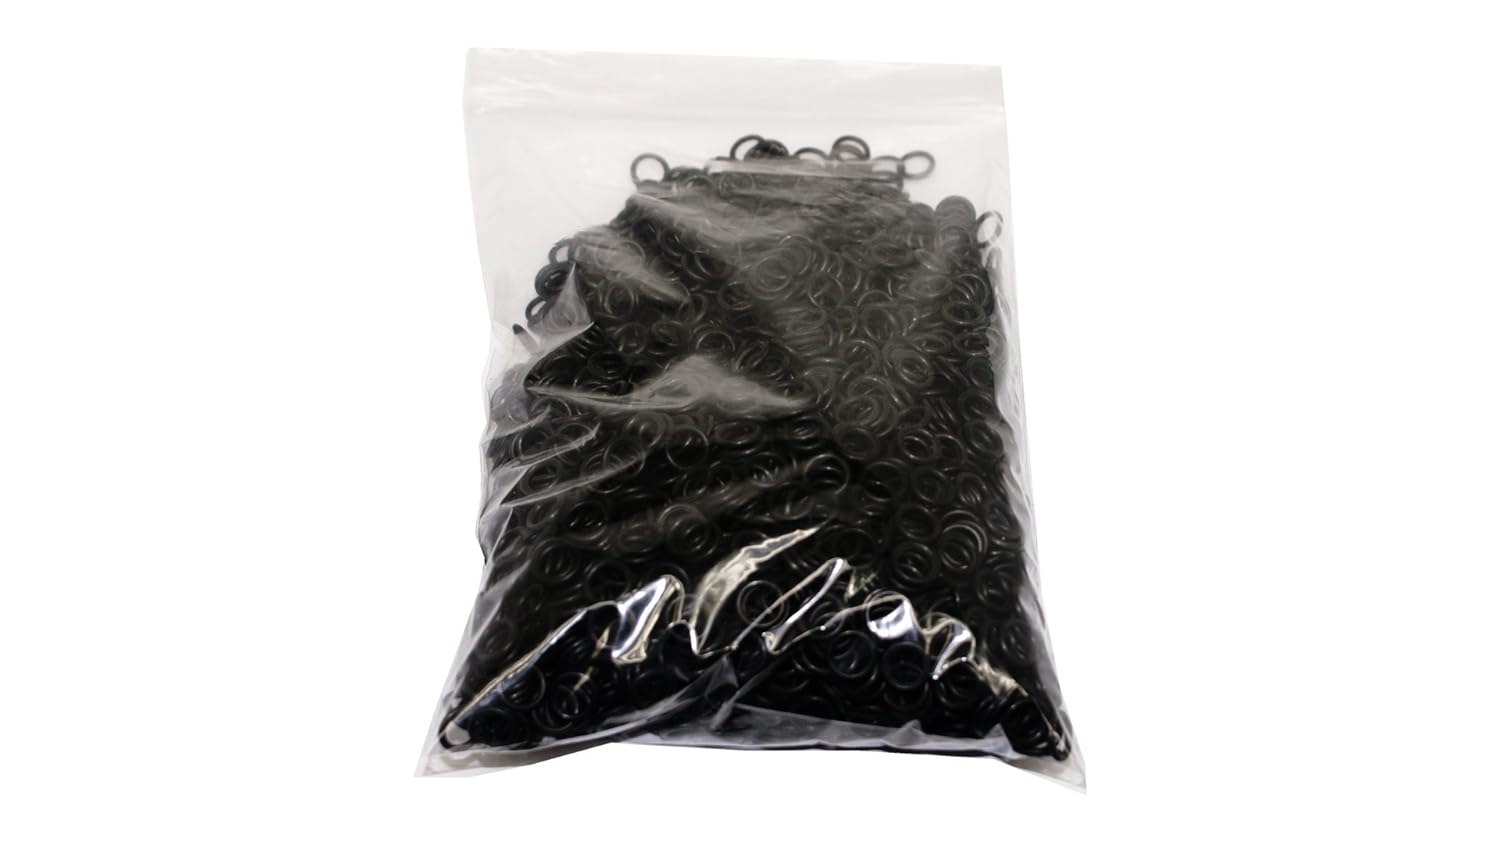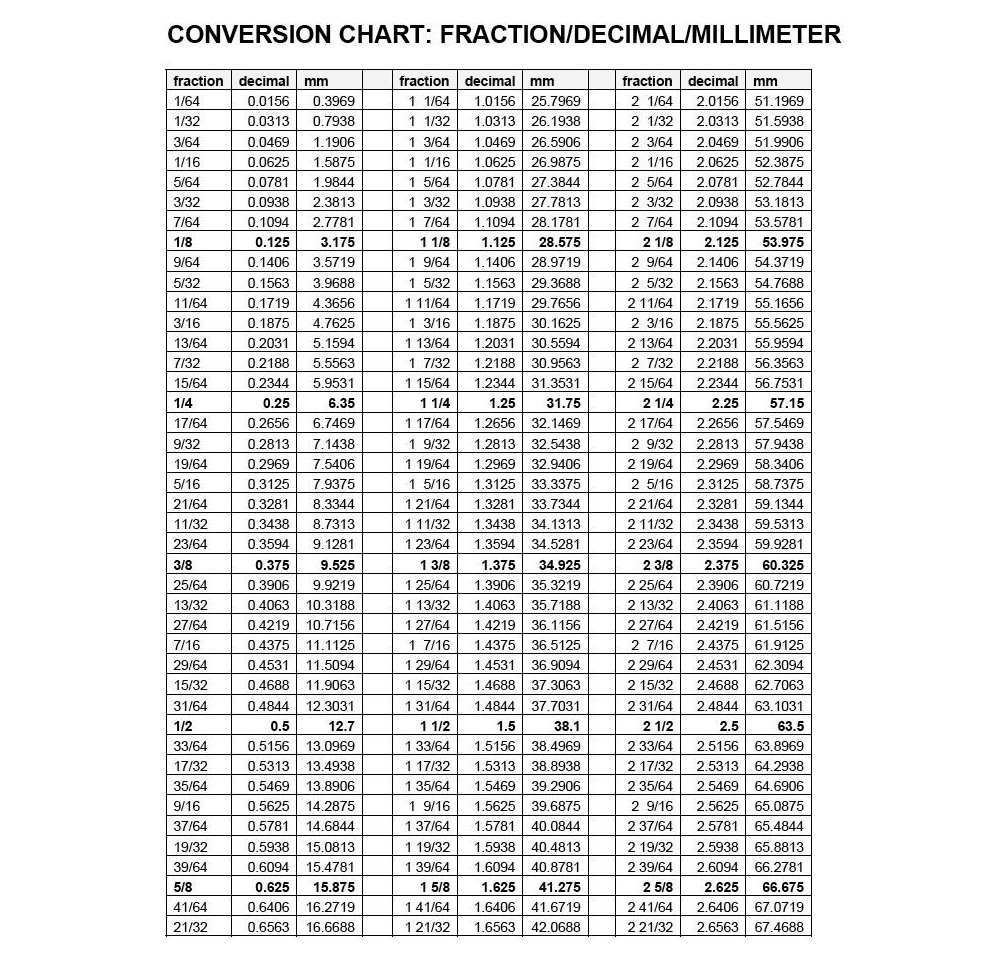
Sterling Seal ORBN018x1000 Number-018 Standard O-Ring, Buna Nitrile Rubber, 70 Durometer Hardness, 3/4" ID, 7/8" OD (Pack of 1000)
Category: Industrial & Scientific
Sterling Seal Buna N or Nitrile, is a copolymer of butadiene and acrylonitrile. Acrylonitrile content is varied in commercial products from 18% to 48%. As the nitrile content increases, resistance to petroleum base oils and hydrocarbon fuels increases, but low temperature flexibility decreases. Due to its excellent resistance to petroleum products, and its ability to be compounded for service over a temperature range of -65 to + 275 degrees F (- 54 to +135 degrees C), Nitrile is the most widely used elastomer in the seal industry today. Most military rubber specifications for fuel and oil resistant MS and AN O-rings require nitrile base compounds. It should be mentioned, however, that to obtain good resistance to low temperature with nitrile compounding, it is almost always necessary to sacrifice some high temperature fuel and oil resistance. Nitrile compounds are superior to most elastomers with regard to compression set or cold flow, tear and abrasion resistance. Inherently, they do possess good resistance to ozone, sunlight or weather but this can be substantially improved through compounding. However, since ozone and weather resistance are not always built in, seals from nitrile bases should not be stored near electric motors or other equipment which may generate ozone, or in direct sunlight. ORBN018x1000
Features: For use across a wide temperature range from -30 degrees F to 250 degrees F, Good/Excellent resistance to many petroleum oils/greases, hydraulic fluids, alcohol, mineral oil and grease | Oil resistant applications of all types. Low temperature military uses. Off-road equipment. Automotive, marine, aircraft fuel systems. 70 Durometer | Compatible with Aliphatic Hydrocarbons (propane, butane, petroleum oil, mineral oils and greases, diesel fuel and fuel oil) | Not Compatible with product fuels with a high aromatic content; aromatic hydrocarbons (benzene); Chlorinated hydrocarbons (Trichloroethylene) | Buna N or Nitrile has good mechanical properties when compared with other elastomers and high wear resistance